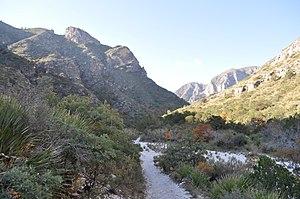
Le canyon McKittrick est un canyon à la frontière du Nouveau-Mexique et du Texas, aux États-Unis. Il est protégé au sein du parc national des Guadalupe Mountains ainsi que, pour une grande partie, de la Guadalupe Mountains Wilderness.
Le Guadalupe Ridge Trail est un sentier de randonnée américain dans le comté d'Eddy, au Nouveau-Mexique, et le comté de Hudspeth, au Texas. Classé National Recreation Trail depuis 2018, il est long de 100 milles. Son extrémité nord se situe sur la bordure du parc national des grottes de Carlsbad à l'ouest de Whites City ; son extrémité sud au pic Guadalupe, dans le parc national des Guadalupe Mountains. Il recouvre plusieurs itinéraires plus courts, parmi lesquels, du nord au sud, le Permian Reef Trail, le McKittrick Canyon Trail et le Guadalupe Peak Trail. Ce faisant, il traverse à l'occasion la Guadalupe Mountains Wilderness.